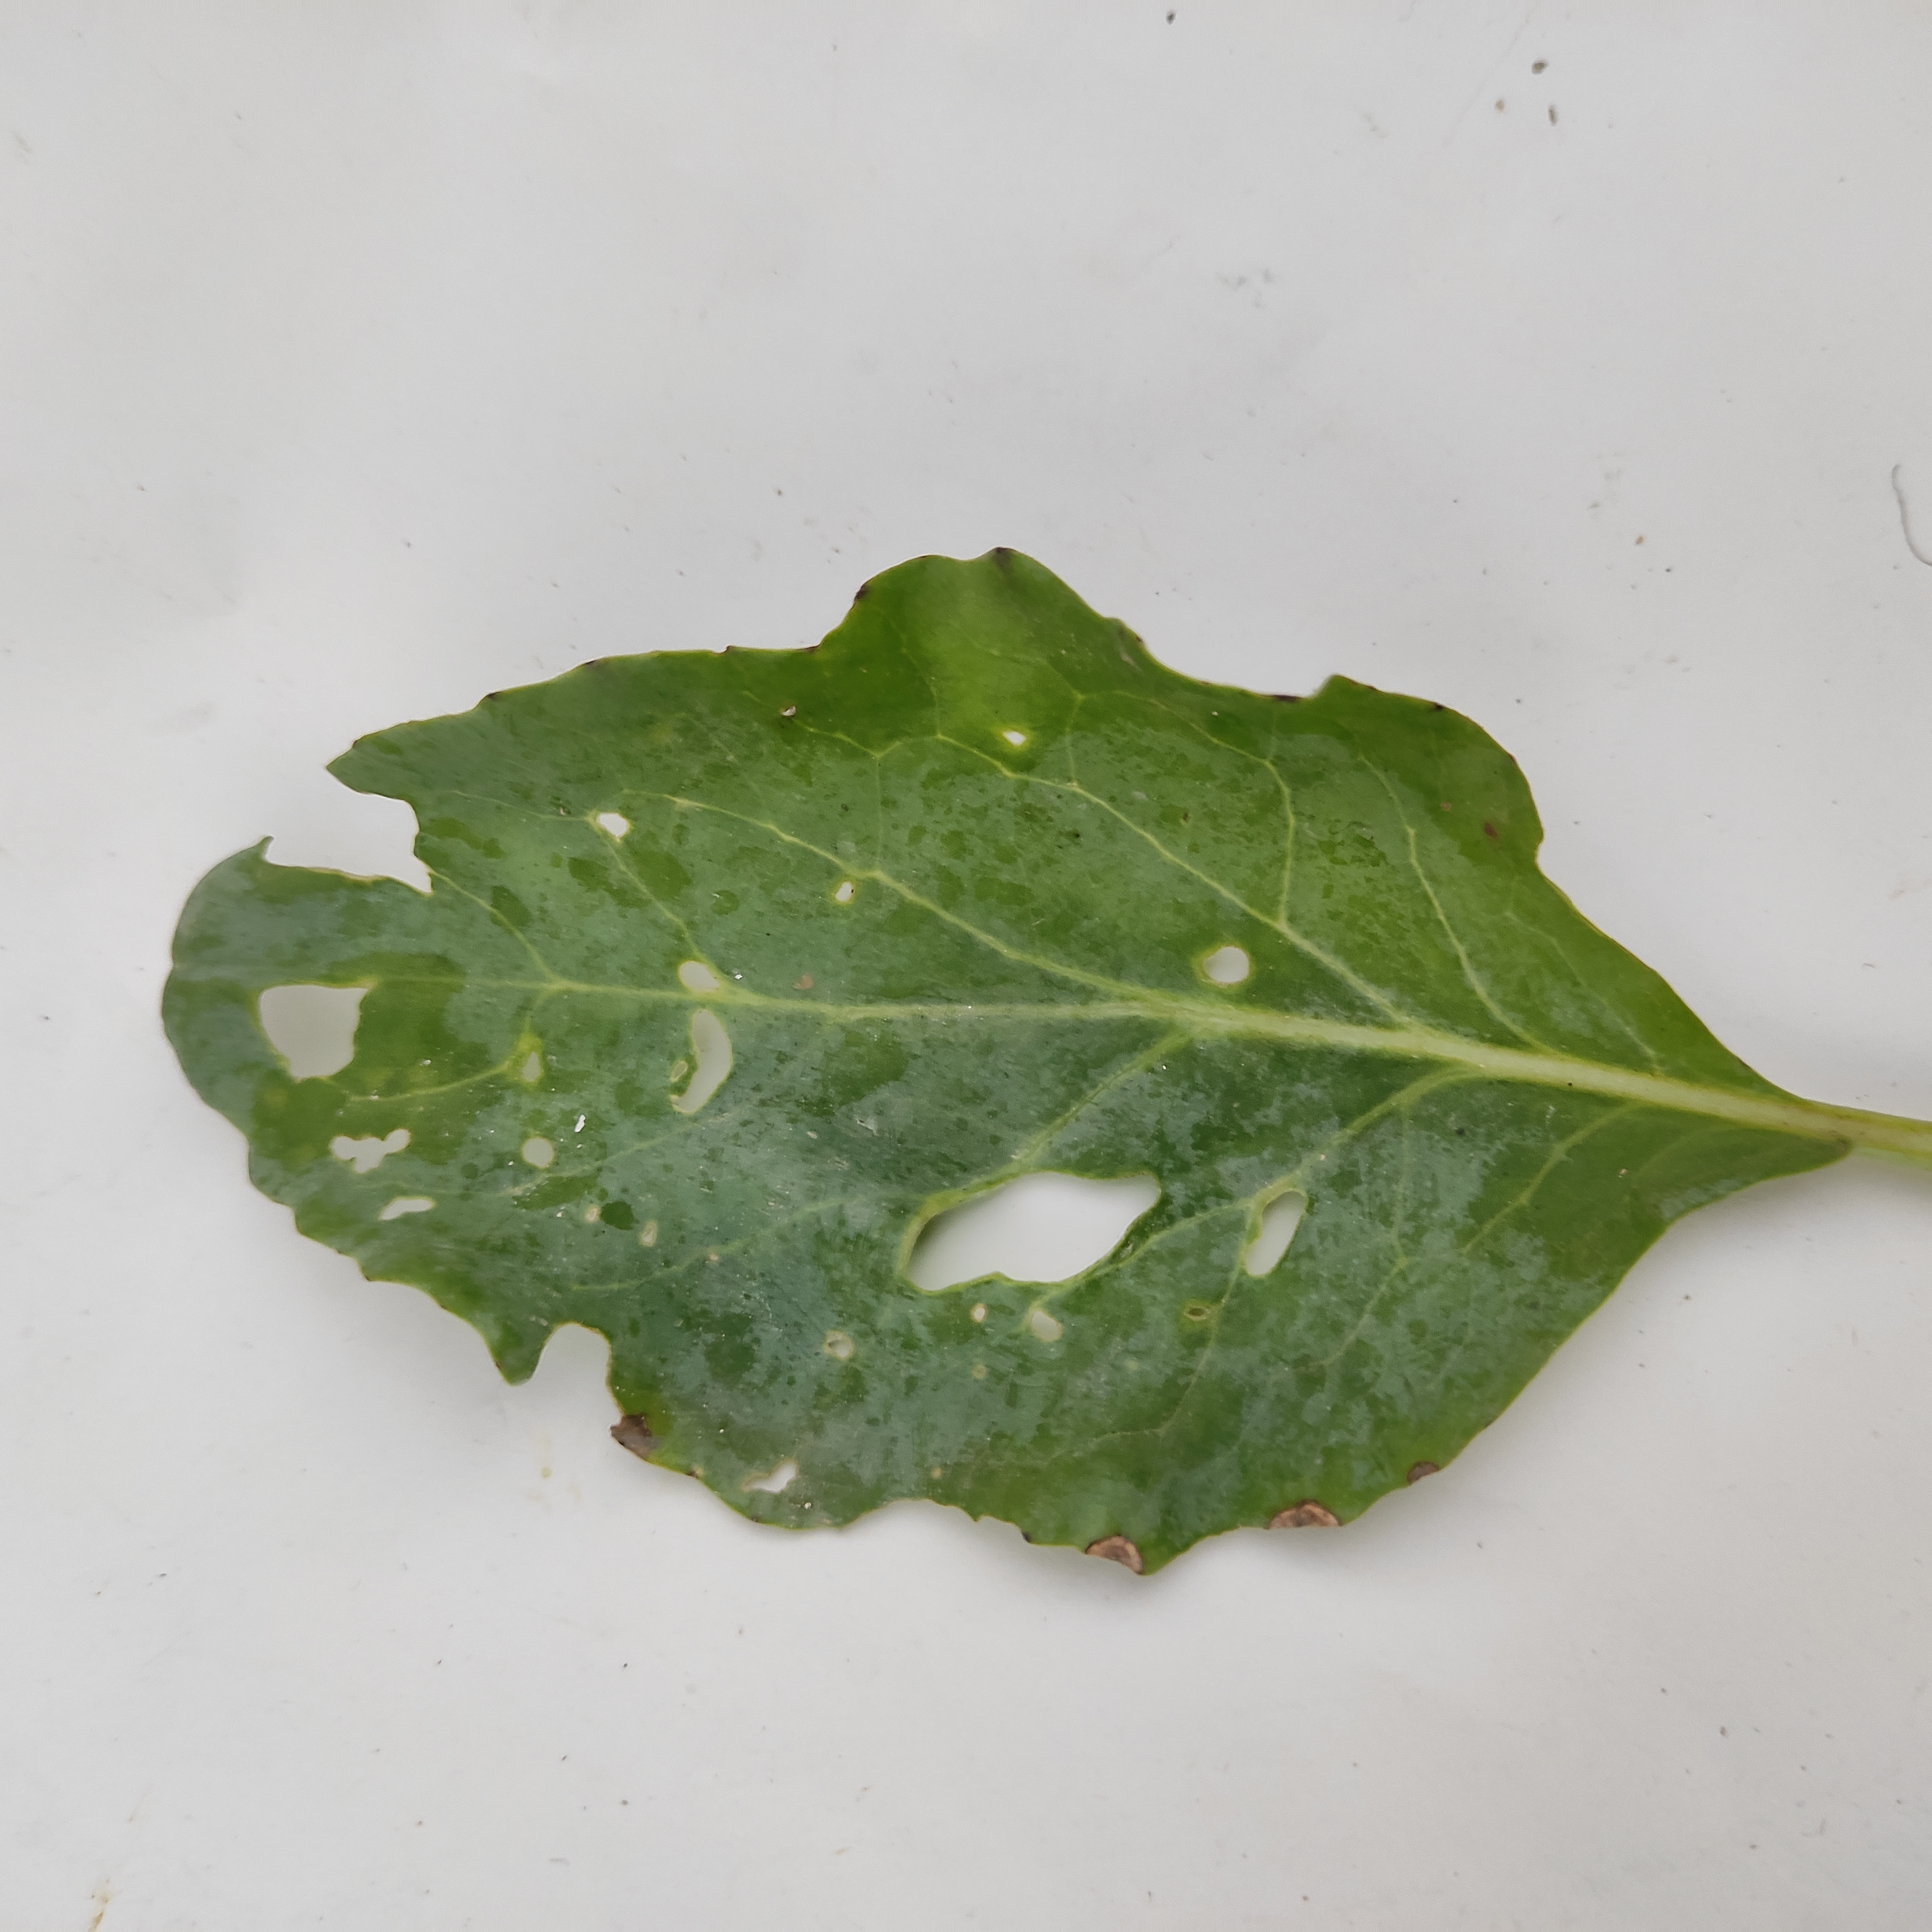
Label: Insect Hole